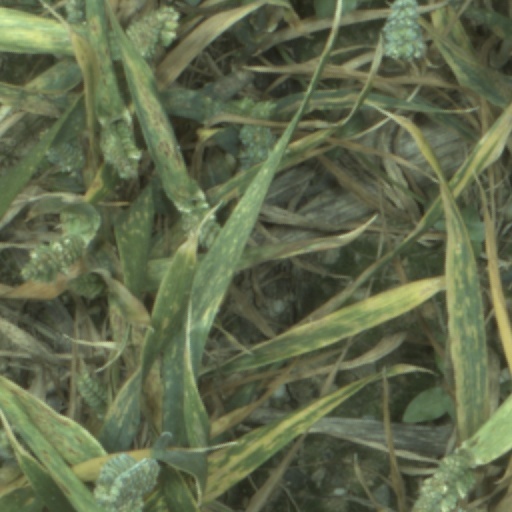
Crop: wheat